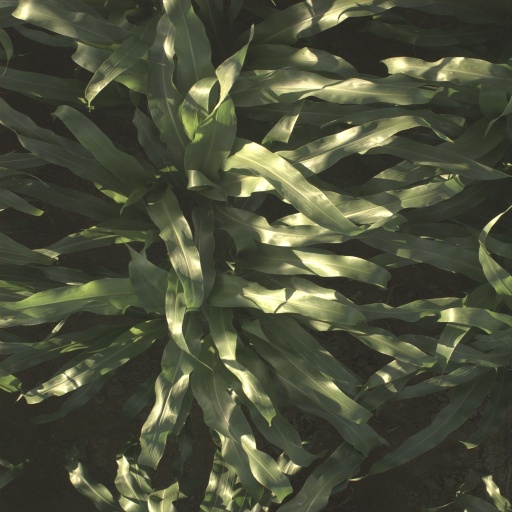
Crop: sorghum